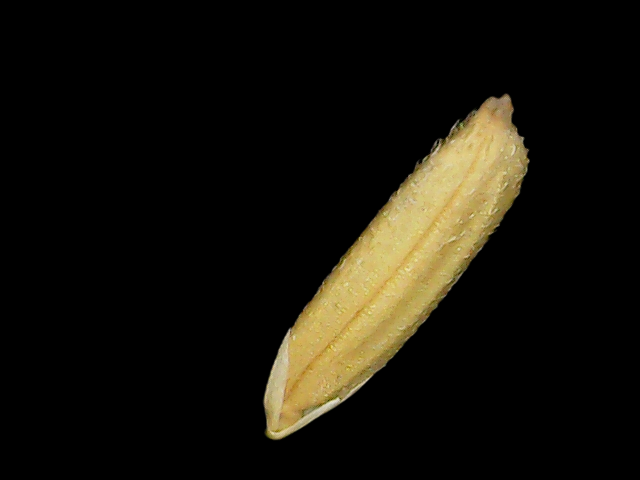
Rice variety: Binadhan23